2/15th Battalion (Australia)

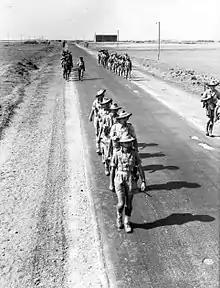
Troops from the 2/15th Battalion at Tripoli, Syria, April 1942

The 2/15th Battalion was an infantry battalion of the Australian Army that served during World War II. Formed in May 1940 primarily from Queensland volunteers, the battalion saw action in North Africa in 1941–1942 as part of the 20th Brigade, which was part of the 7th Division before being reassigned to the 9th Division.